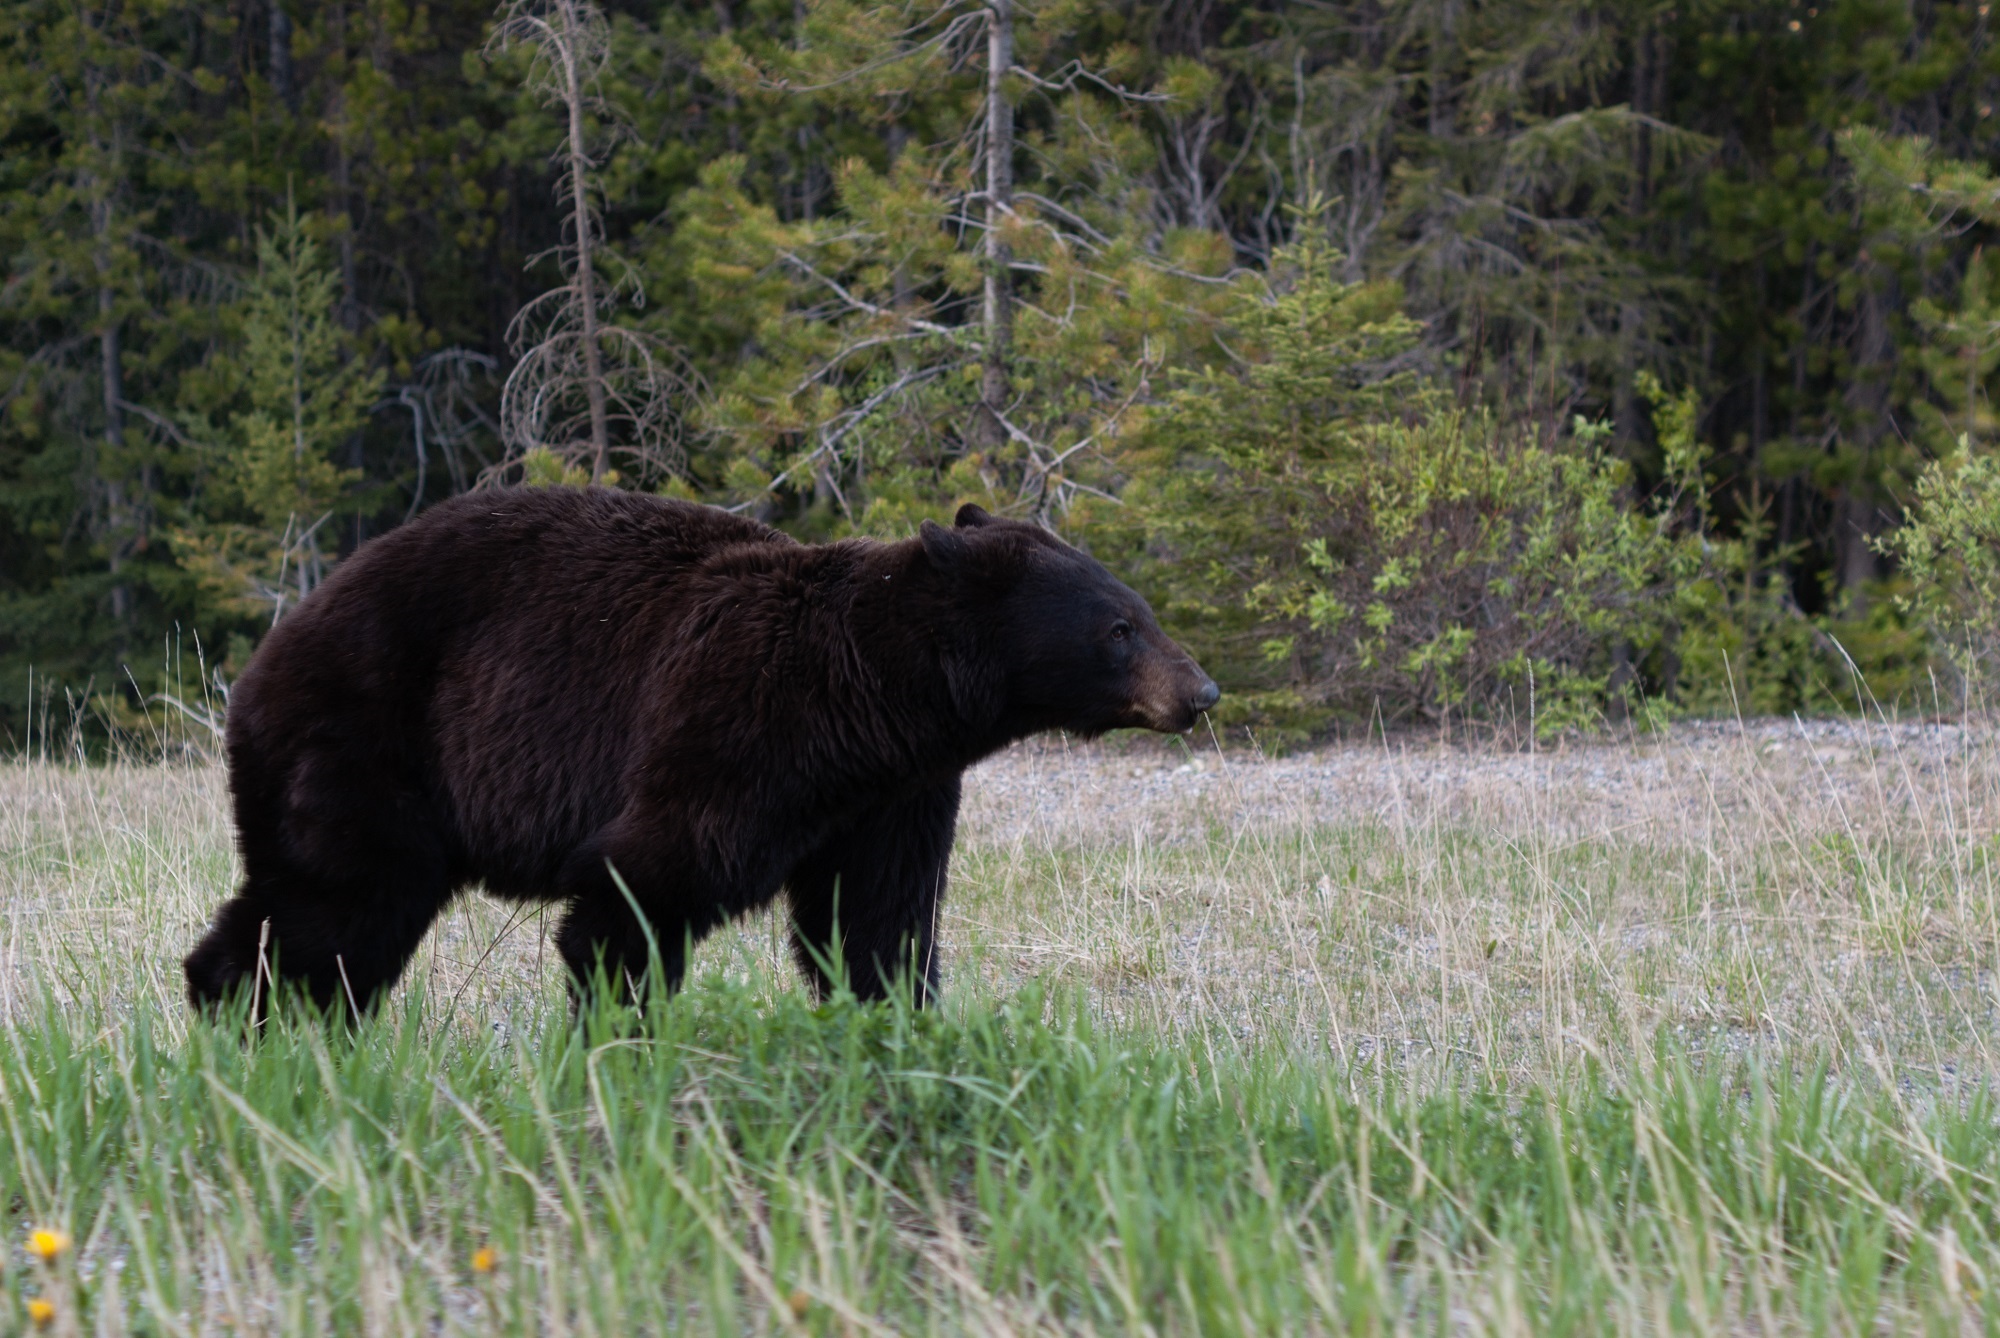
nature, forest, grass, walking, field, meadow, looking, bear, wildlife, wild, fur, mammal, predator, fauna, brown bear, outdoors, vertebrate, large, black bear, grizzly bear, cattle like mammal, american black bear